Fallowfield Campus

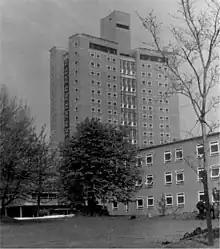
Owens Park in 1975

The Fallowfield Campus is the main residential campus of the University of Manchester. It is located in Fallowfield, Manchester, 2 miles (3 km) south of the main university site, to which it is connected by Wilmslow Road and the A34.